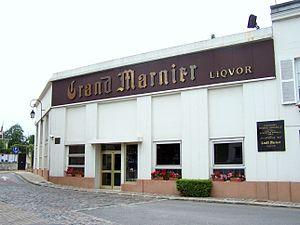
Entreprise Grand Marnier à Neauphle-le-Château (Yvelines, France)
Neauphle-le-Château est une commune française située dans le département des Yvelines, en région Île-de-France.
Grand Marnier est une marque de liqueur française créée en 1880 à Neauphle-le-Château par Louis-Alexandre Marnier-Lapostolle, et qui est détenue par l'entreprise Campari depuis 2016. Le nom de cette liqueur fut inventé par César Ritz, qui déclama « Grand Marnier, un grand nom pour une grande liqueur ! »